Chaco For Ever

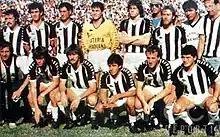
The 1989 team that won the Primera B Nacional title

Chaco For Ever was founded in 1913. The use of an English phrase was common to clubs in Argentina at the turn of the 20th century but the term ‘Chaco For Ever’ is unique. It is thought that the club founder felt that such a name would guarantee a prosperous future and, in short, make it a club ‘forever’. The colours the club chose to wear as their identity represented the local economy at the time: white for cotton and black for coal.